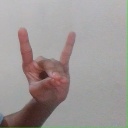
अक्षर: श